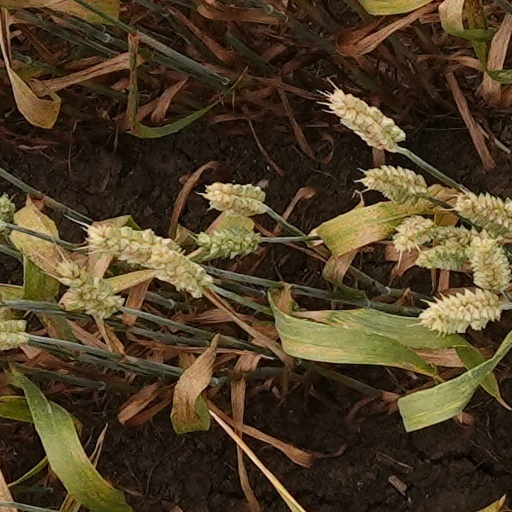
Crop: wheat